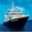
Label: ship